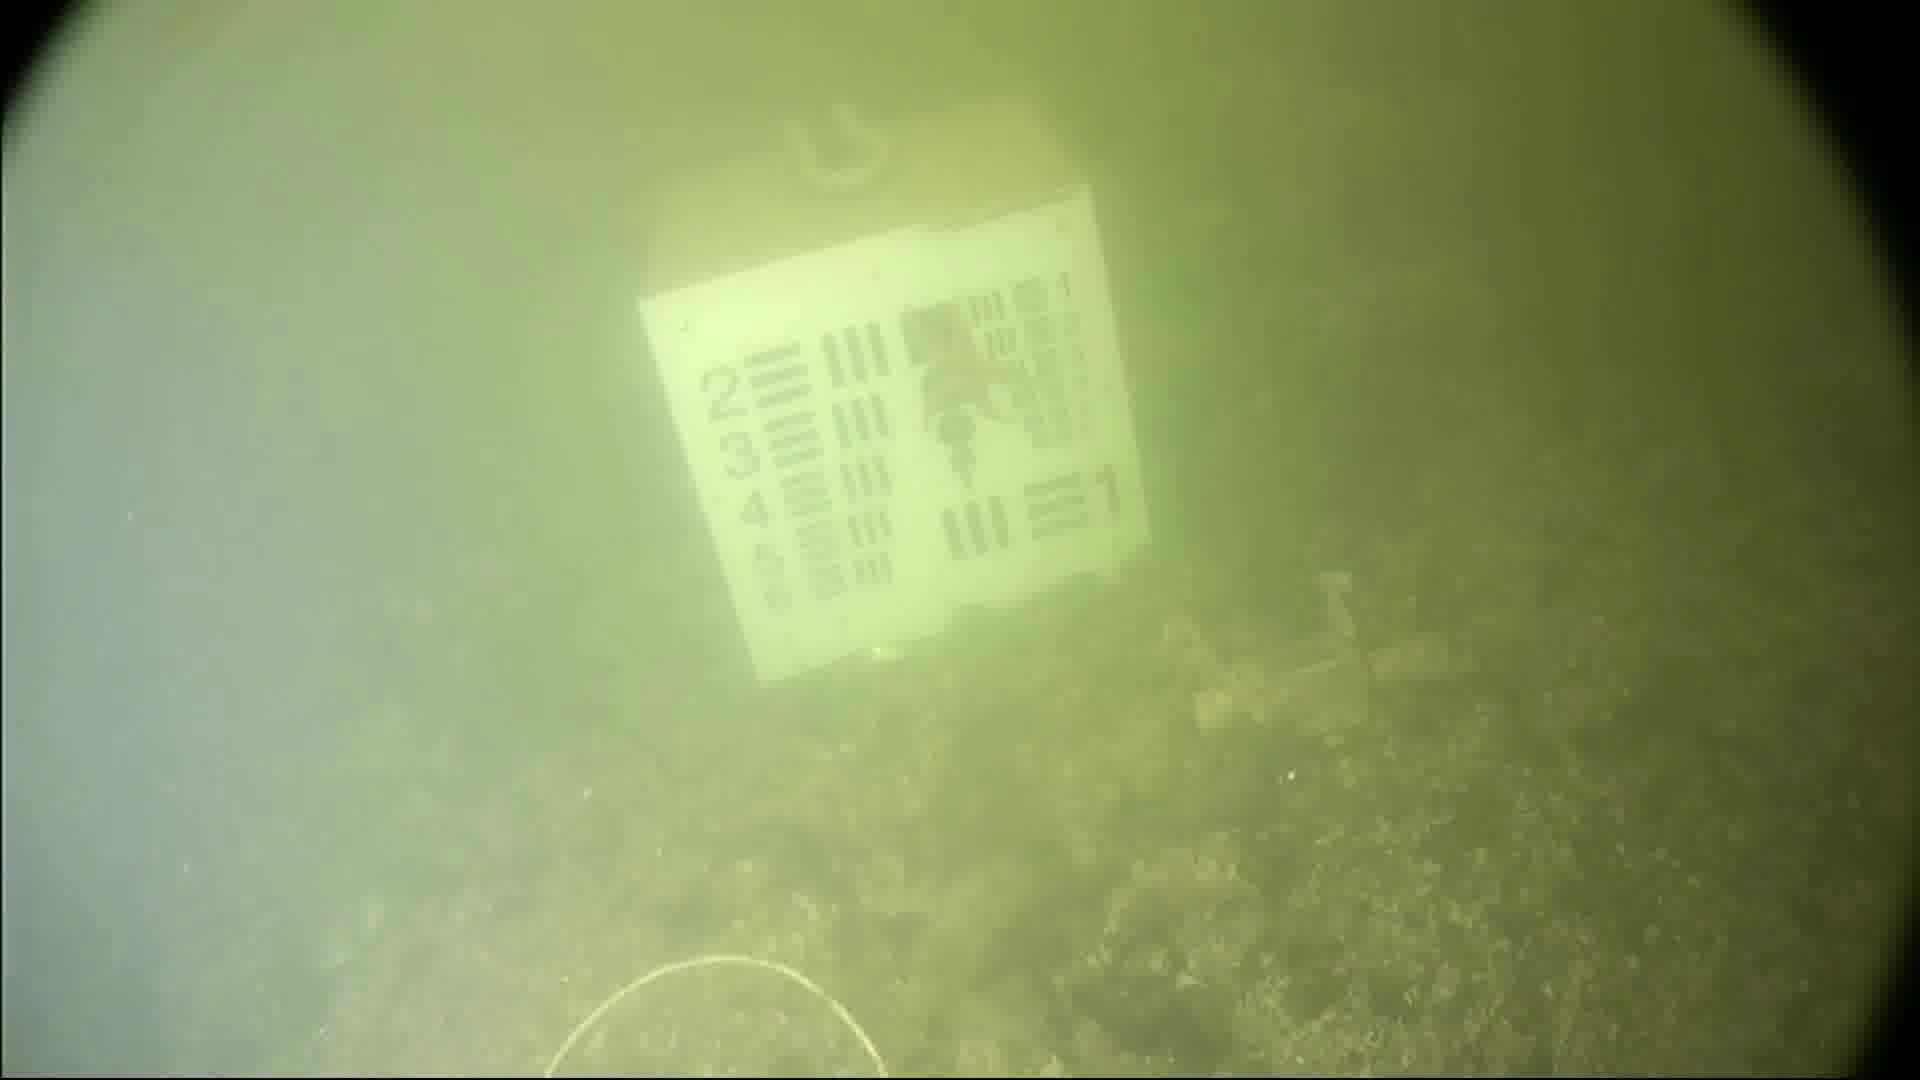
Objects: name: starfish